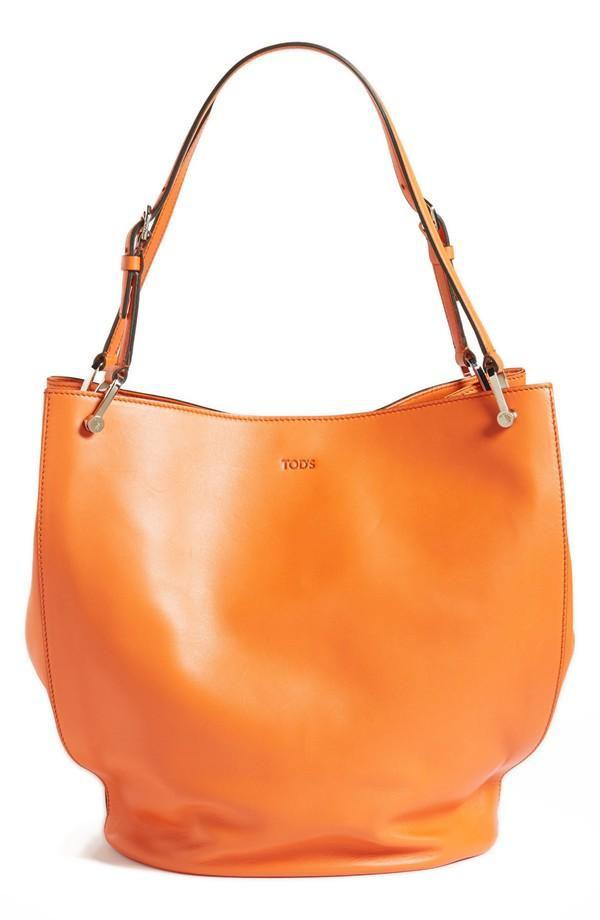
you crushing on this leather tote ?
Relation: Subjective, Story